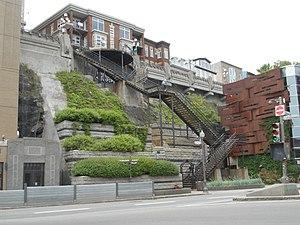
Escalier du Faubourg, Québec Vue d'en bas, rue De Saint-Vallier Est
Québec /ke.bɛk/ est la capitale nationale du Québec, une des provinces du Canada. Située au cœur de la région administrative de la Capitale-Nationale, elle est le siège de nombreuses institutions dont le Parlement du Québec. En date de juillet 2016, la ville de Québec compte 531 902 habitants et sa communauté métropolitaine regroupe une population de 800 296 habitants.